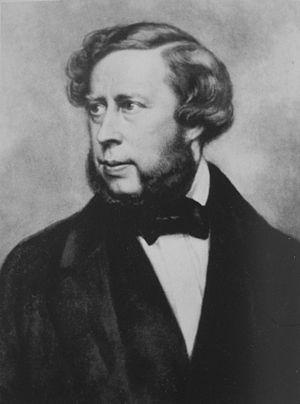
Julius Schoppe est un peintre allemand de portraits, de paysages, de scènes historiques et de fresques.